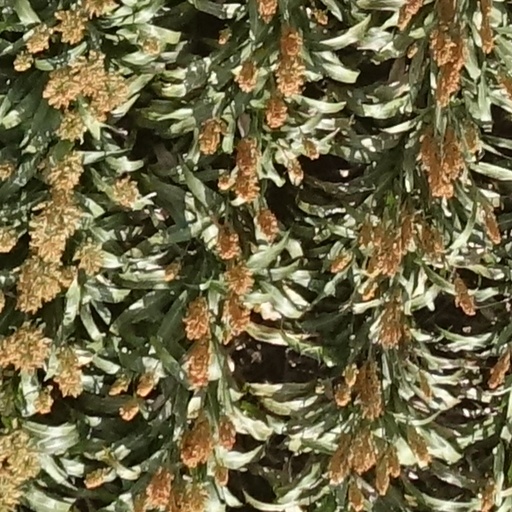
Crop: sorghum